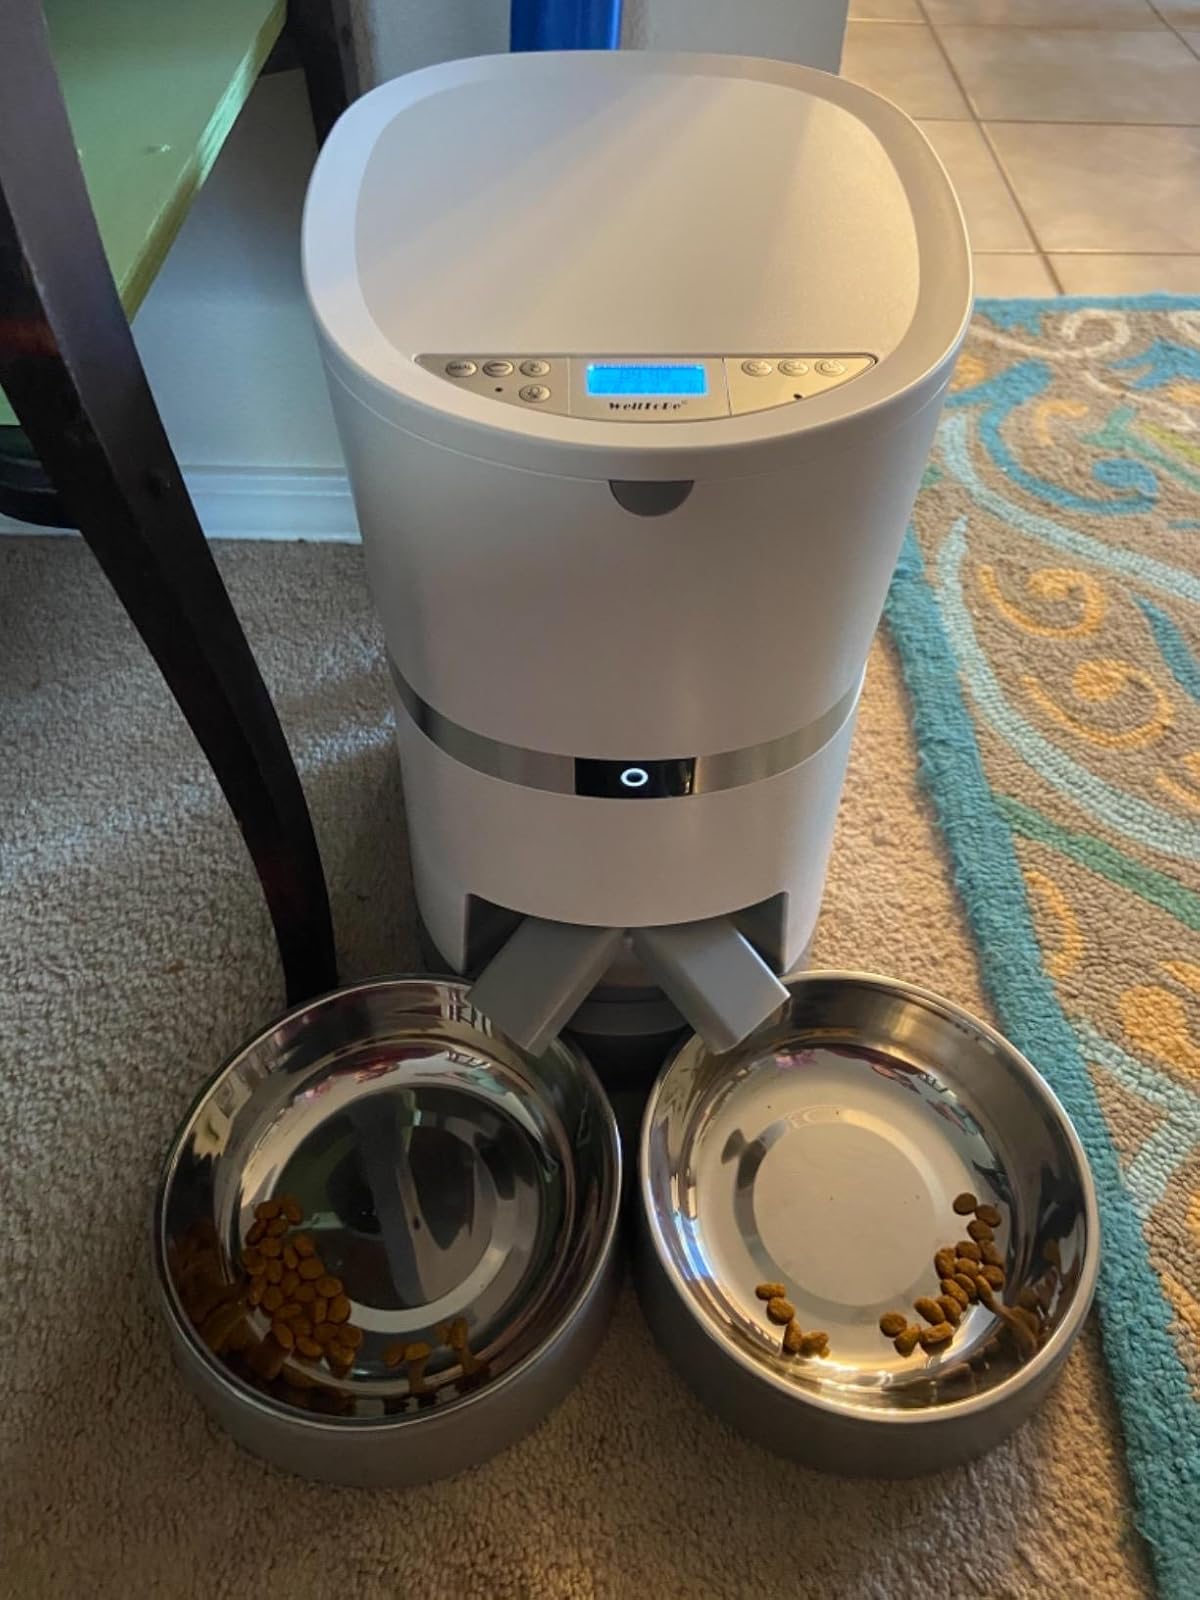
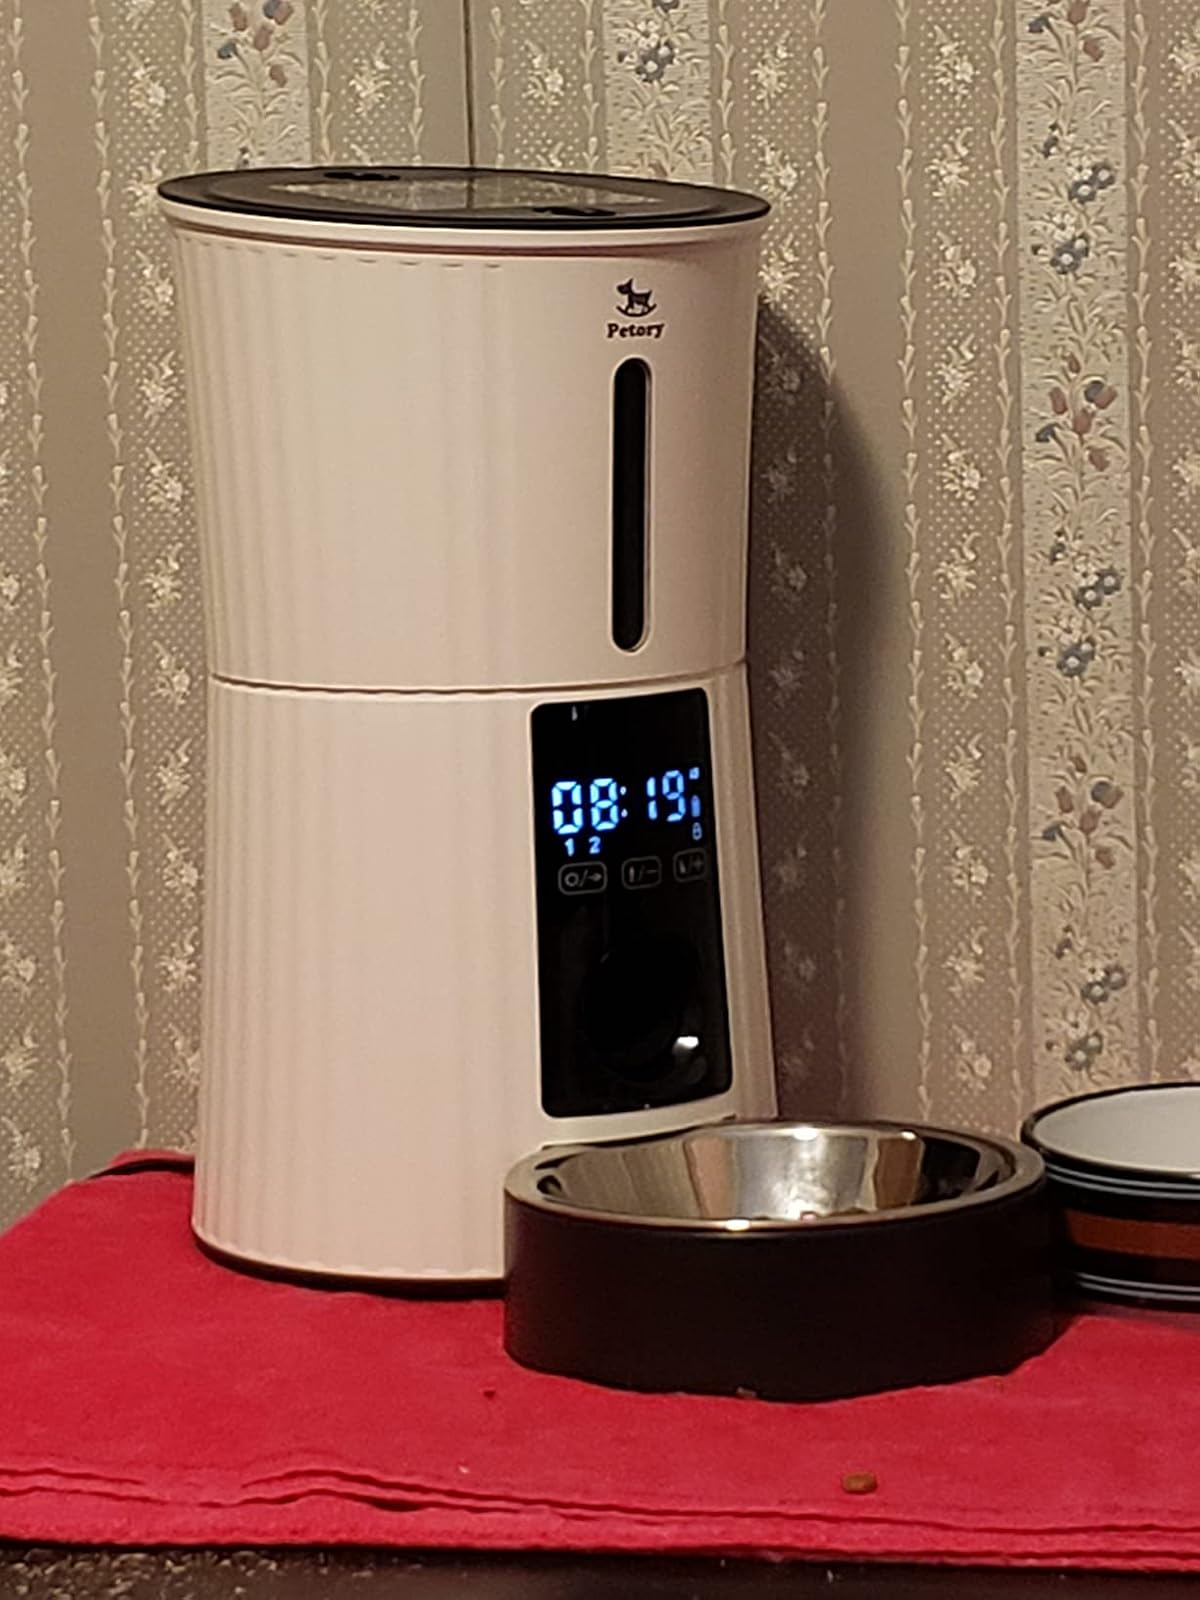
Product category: items_feeder
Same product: no